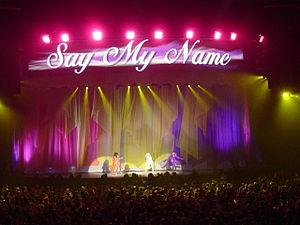
Destiny's Child est un groupe féminin américain de R'n'B composé des trois chanteuses Beyoncé Knowles, Kelly Rowland et Michelle Williams.
Beyoncé [biˈjɑnseɪ], de son nom complet Beyoncé Giselle Carter, née Knowles le 4 septembre 1981 à Houston, au Texas, est une chanteuse, compositrice, danseuse et actrice américaine. Elle est désignée en 2009 comme étant l'artiste de la décennie 2000 par The Guardian, tandis que New Musical Express la voit comme l'une des artistes ayant défini la décennie 2010 ; selon Entertainment Weekly, personne n'a dominé la musique comme elle dans cette dernière décennie. Les critiques musicales de The New Yorker décrivent Beyoncé comme étant la musicienne la plus populaire, la plus importante et la plus influente du XXIᵉ siècle.
Kelly Rowland, née Kelendria Trene Rowland le 11 février 1981 à Atlanta, est une chanteuse, danseuse, parolière, actrice et personnalité de la télévision américaine.
LaTavia Roberson, née le 1ᵉʳ novembre 1981 à Houston, aux États-Unis, est une modèle, chanteuse, rappeuse, danseuse, actrice et personnalité de la télévision américaine. Elle fut révélée entre 1998 à 2000, en tant que membre du groupe Destiny's Child avec lequel elle a vendu 25 millions de disques.